Kochavva Paulo Ayyappa Coelho

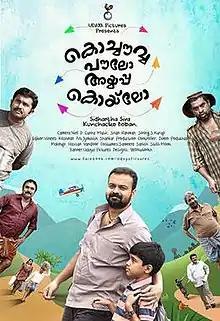
Theatrical release poster

Kochavva Paulo Ayyappa Coelho is a 2016 Indian Malayalam-language comedy drama film written and directed by Sidhartha Siva. It was produced by Kunchacko Boban, who also stars in the title role, along with Rudraksh Sudheesh. The film marks the return of Udaya Pictures, an early film production company in Malayalam cinema, after 30 years. Anusree played the female lead role. The film was released during the festival of Onam on 9 September 2016.